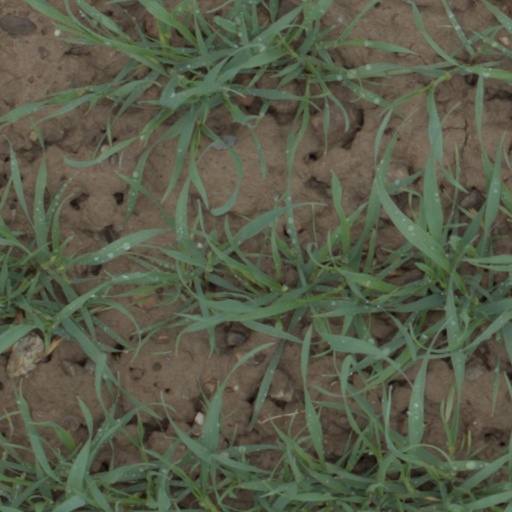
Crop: wheat